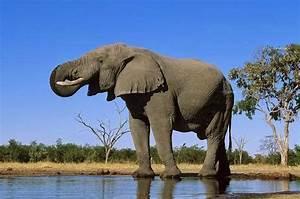
elephant